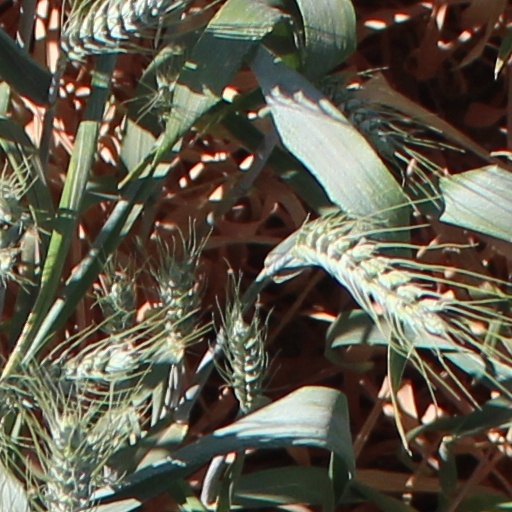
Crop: wheat